Static (DC Comics)

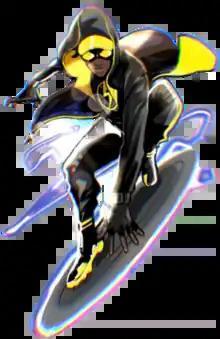
Static as depicted in "Static: Season One" #6 (March 2022). Art by Nikolas Draper-Ivey.

Static (Virgil Ovid Hawkins) is a superhero appearing in American comic books published by DC Comics. The character was created by Milestone Comics founders Dwayne McDuffie, Denys Cowan, Michael Davis, Derek T. Dingle, and Christopher Priest. The character first appeared in a 3-page preview in "Icon" #1 (May 1993) with his first full appearance in "Static" #1 (June 1993), written by McDuffie and Robert L. Washington III and illustrated by John Paul Leon. He is a member of a fictional subspecies of humans with superhuman abilities known as metahumans. Not born with his powers, Hawkins' abilities develop after an incident exposes him to a radioactive chemical called "Quantum Juice", turning him into a "Bang Baby" (a sub-category of metahuman).